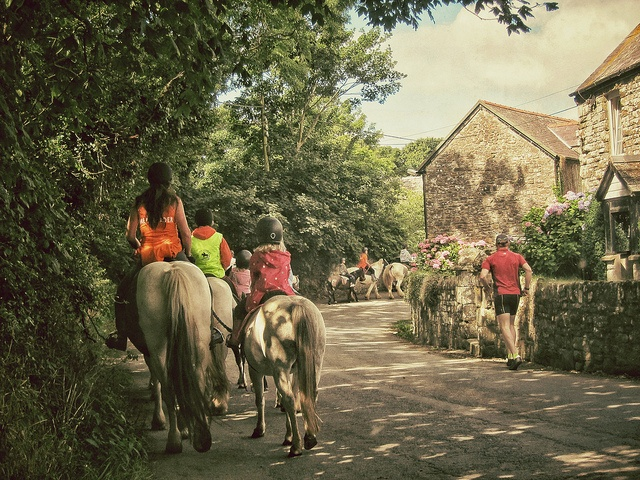
A group of people riding horses down a street.
There are many people riding horses down this road
A group of riders on horseback riding down a shady lane.
A dirt road area that is near a rock wall and house, and several people riding horses on the road.
A group of people riding horses through a small village.